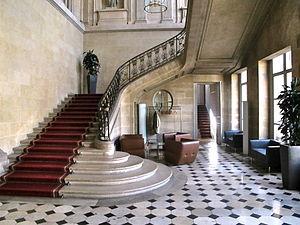
Escalier d'honneur de l'hôtel du Châtelet (Paris).
L'hôtel du Châtelet est un bâtiment néoclassique situé au 127, rue de Grenelle, dans le 7ᵉ arrondissement de Paris.